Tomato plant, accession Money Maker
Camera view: bottom (45 deg); turntable rotation: 90 degrees
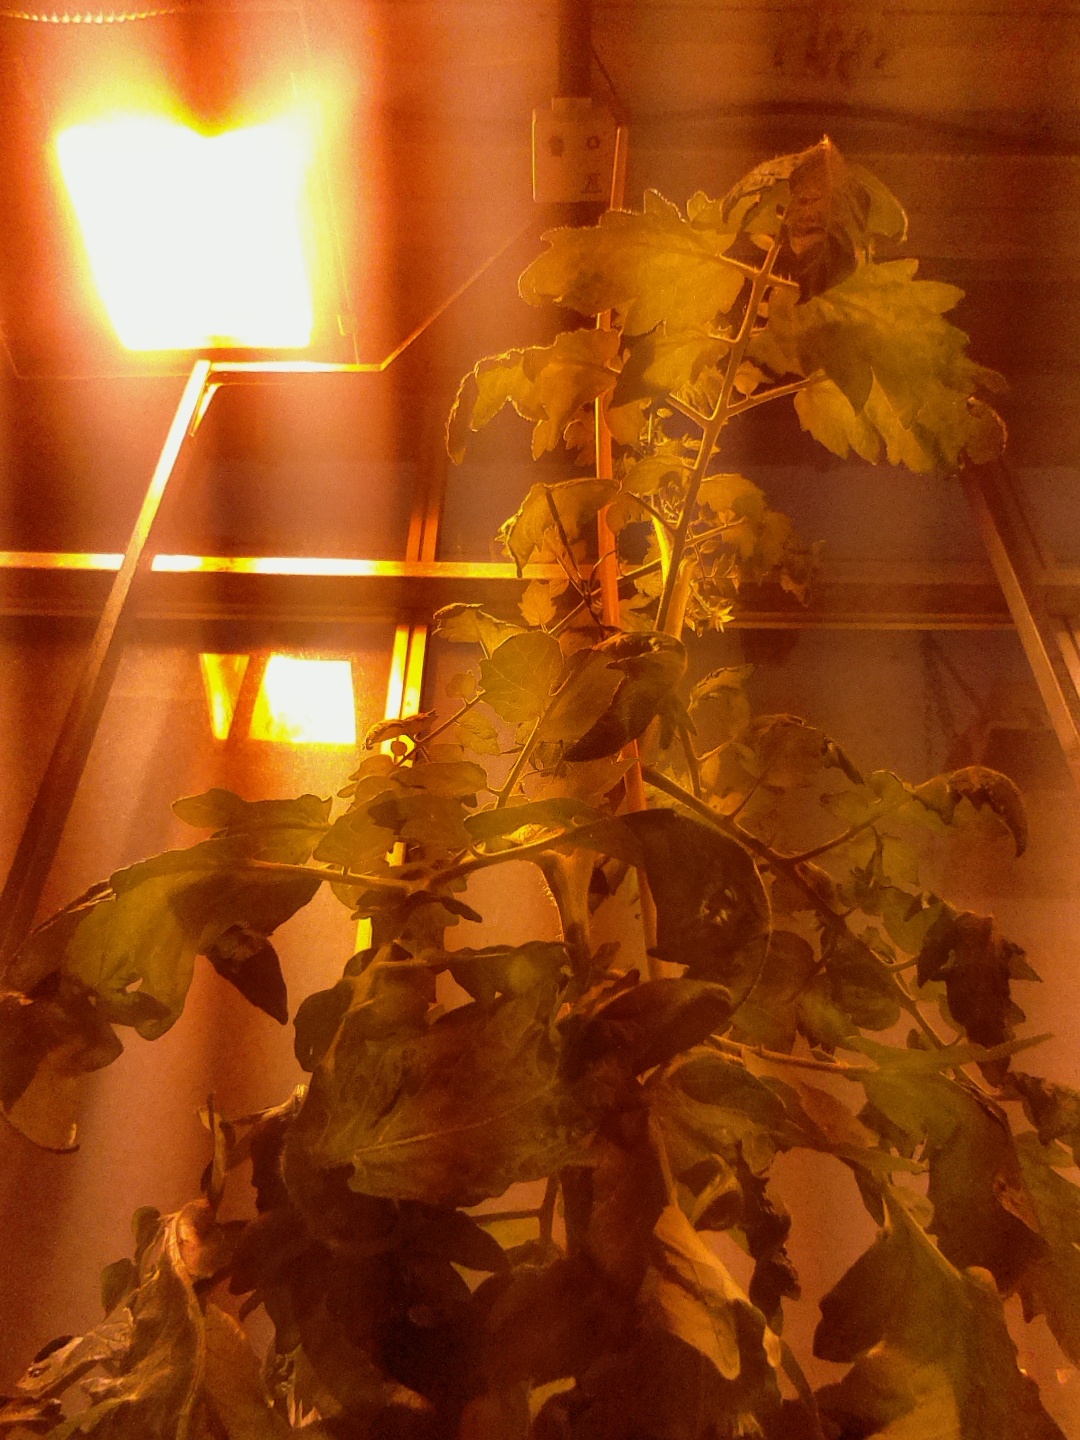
BBCH growth stage 69: End of flowering, 90%-100% of flowers open, more petals falling